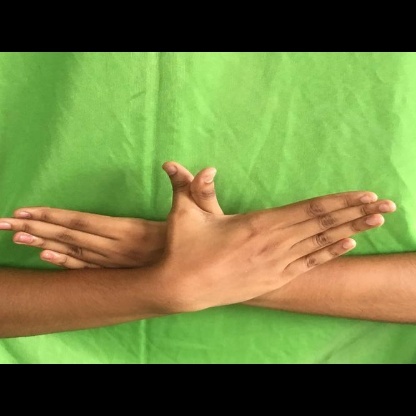
Mudra: Garuda